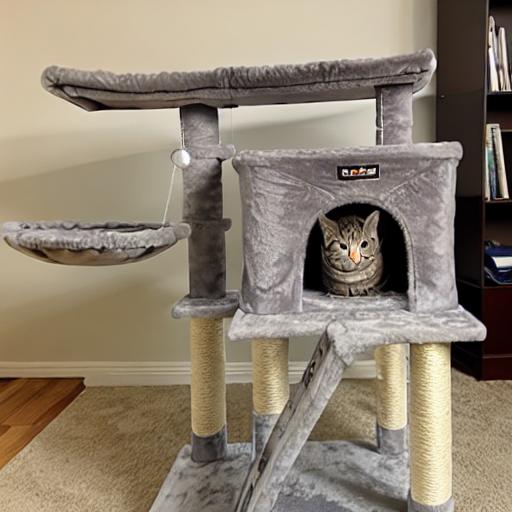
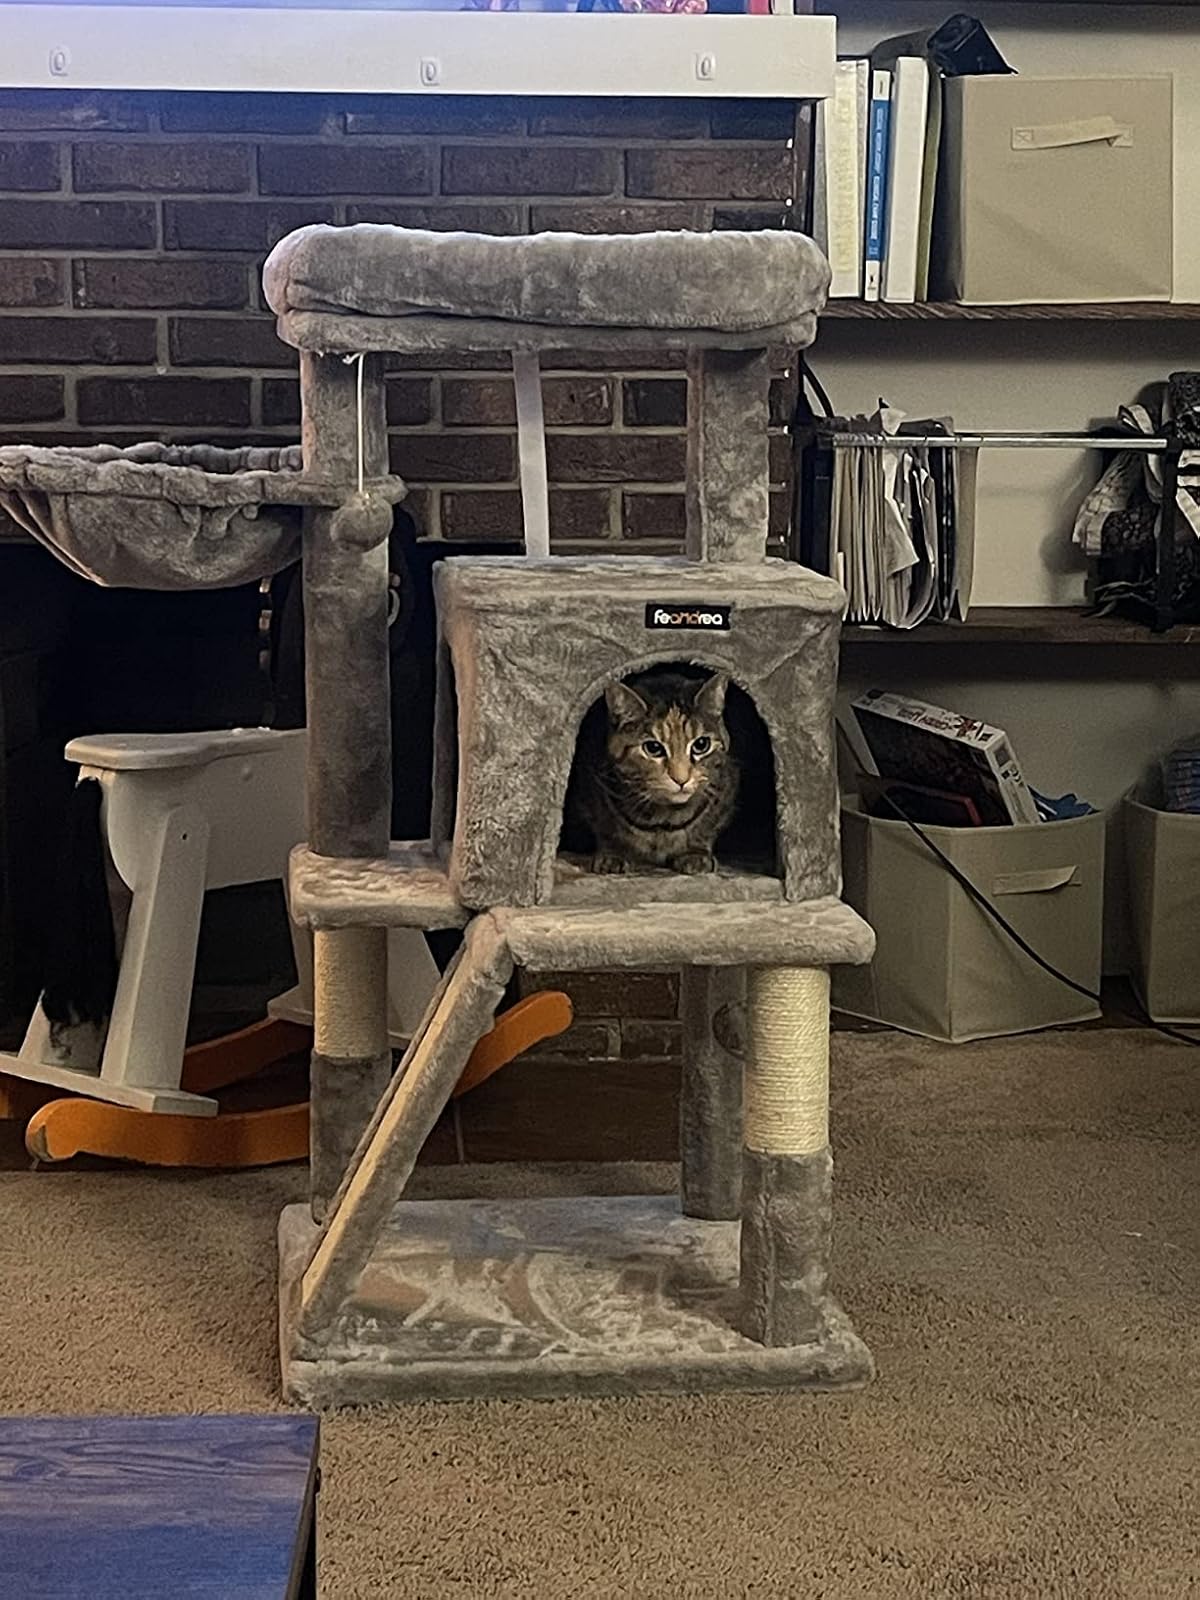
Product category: items_cat tree
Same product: no